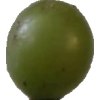
Label: grape